Lelio Bonaccorso

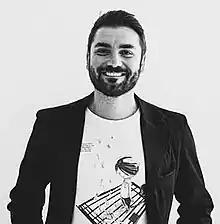
Lelio Bonaccorso in 2021

Lelio Bonaccorso (born 2 August 1982 in Messina, Sicily, Italy), is an Italian comic artist and illustrator.